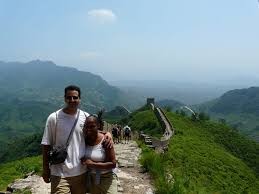
Landmark: Great Wall of China